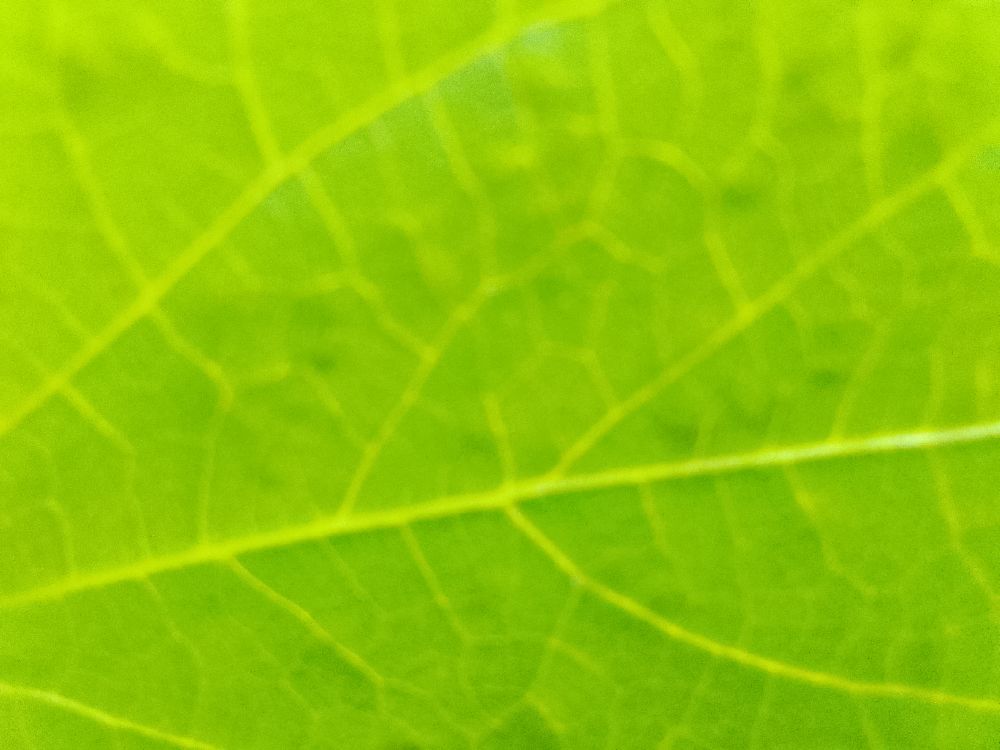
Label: healthy